Glorioso Islands

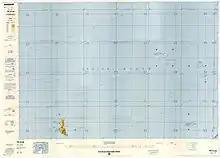
Map including the Îles Glorieuses (DMA, 1985)

The archipelago consists of two islands, Grande Glorieuse and Île du Lys, and two rock islands, "Roches Vertes" and "Île aux Crabes", along with two sandbanks that emerge at low tide. They form part of a coral reef and lagoon. Grande Glorieuses is roughly circular in shape and measures about in diameter. It is verdant, mostly by the coconut plantation remains and casuarina trees.